Michele Alboreto

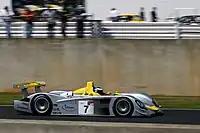
An Audi R8 as it appeared in 2001 when Alboreto was testing at the EuroSpeedway Lausitz.

Austrian Gerhard Berger joined Ferrari in which signalled the end of Alboreto's time as leader of the Ferrari team. Berger soon established himself as the team's number one driver thanks to his wins in Japan and Australia at the end of the season, while Alboreto could only manage a handful of podiums at Imola, Monaco and a second place at the final round in Australia to make it a Ferrari one-two and only then after the Lotus 99T-Honda of second on the road finisher Ayrton Senna had been disqualified post-race for having oversized brake ducts. The Italian finished the year in seventh overall with 17 points, 19 points behind his teammate.